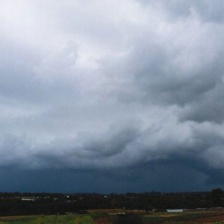
Cloud type: Stratocumulus